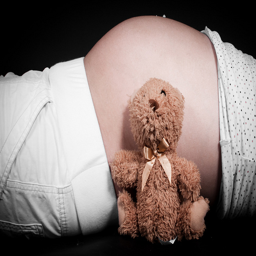
a close up of a pregnant woman with a teddy bear
A pregnant belly with a teddy bear resting against it.
A stuffed animal next to the belly of a pregnant lady.
a stuffed animal sitting next to a pregnant person's exposed belly.
A pregnant mother lying down next to a teddy bear.